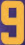
Number: 9